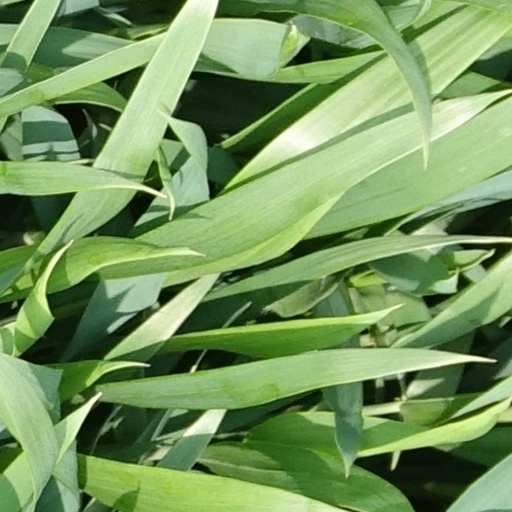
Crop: wheat